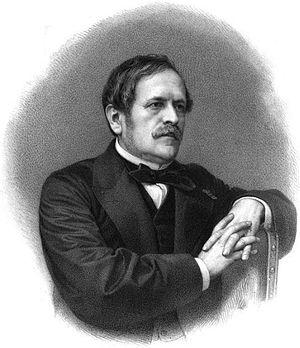
Pierre Clément, dit aussi Jean-Pierre Clément, né le 2 juin 1809 à Draguignan et mort le 8 novembre 1870 à Paris, était un historien, un érudit, un économiste et un bibliothécaire éminent.